Capt. David Vickery House

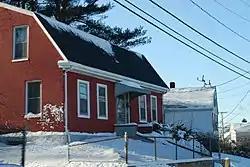
33 Plain Street

The Capt. David Vickery House is an historic house at 33 Plain Street in Taunton, Massachusetts. It is a -story brick structure, five bays wide, with a side gambrel roof. It has Federal style framing around its front windows, with granite lintels beneath windows on the side elevation. The house was built c. 1795 by David Vickery, a captain of seafaring ships who traveled as far as the West Indies. It is a rare surviving brick gambrel from the Federal period, and also rare for its connection to the city's maritime trade.